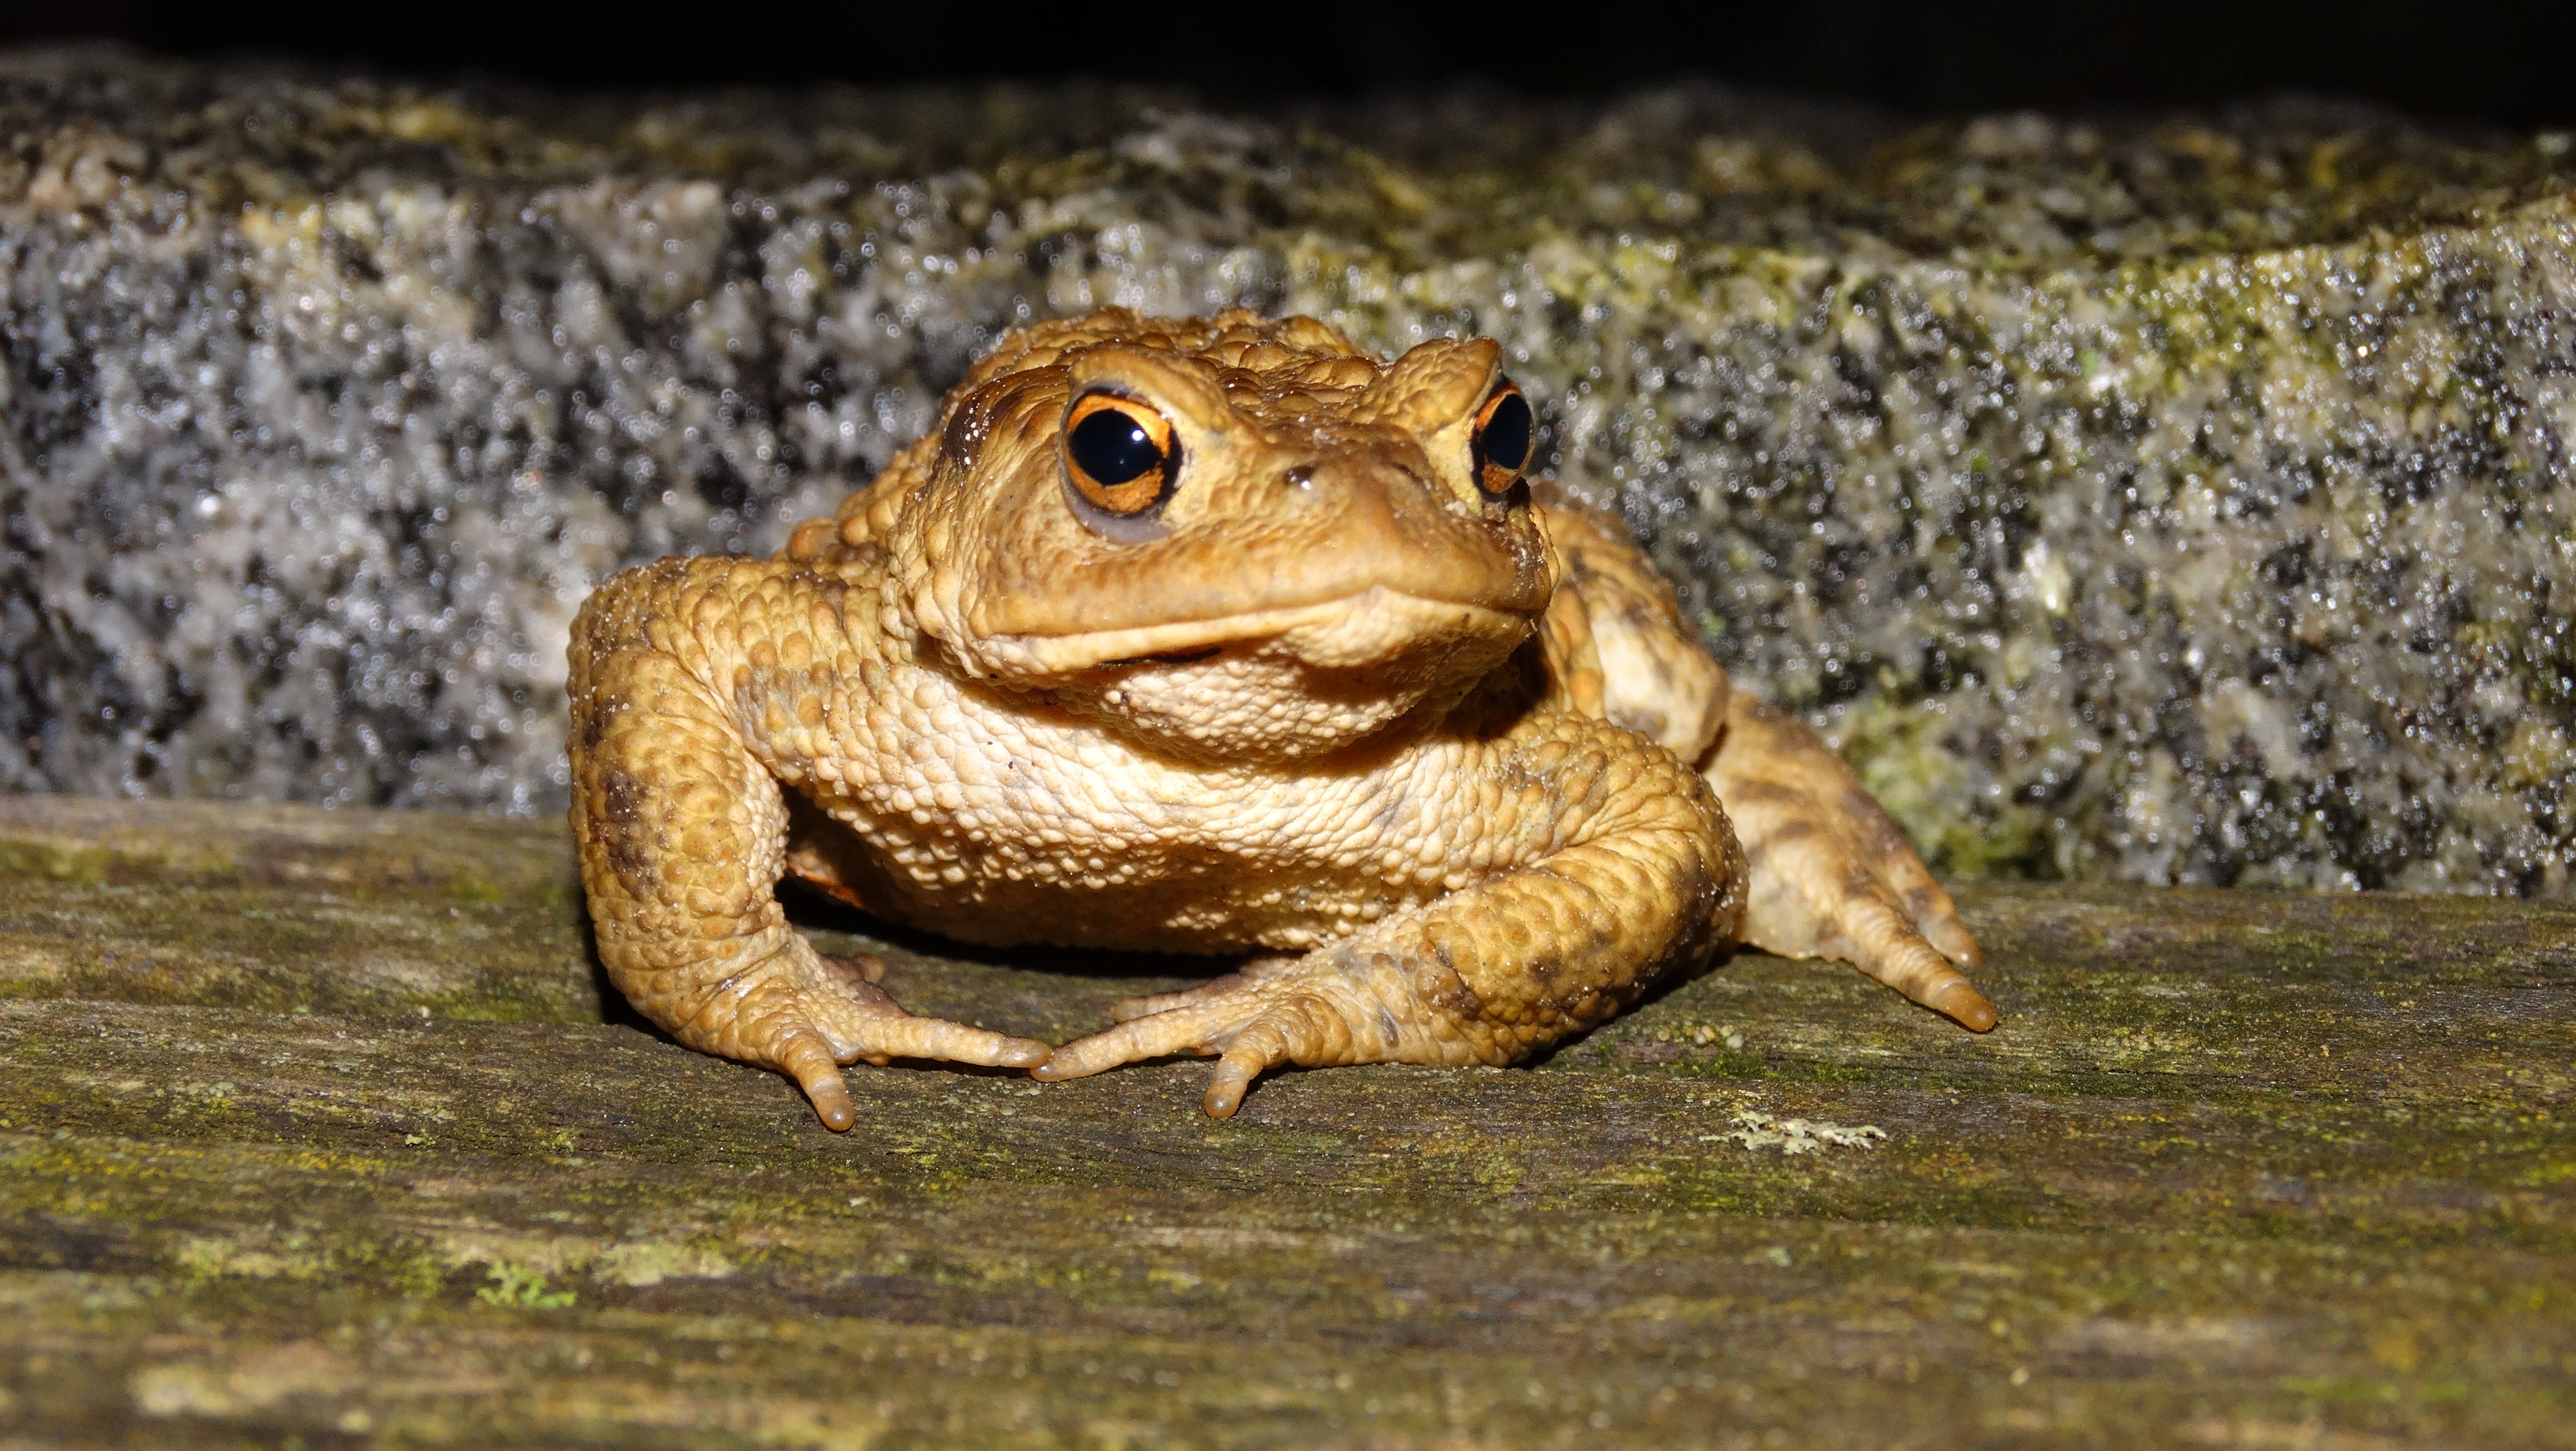
wildlife, frog, toad, amphibian, fauna, wood floor, close up, at night, vertebrate, macro photography, bullfrog, ranidae